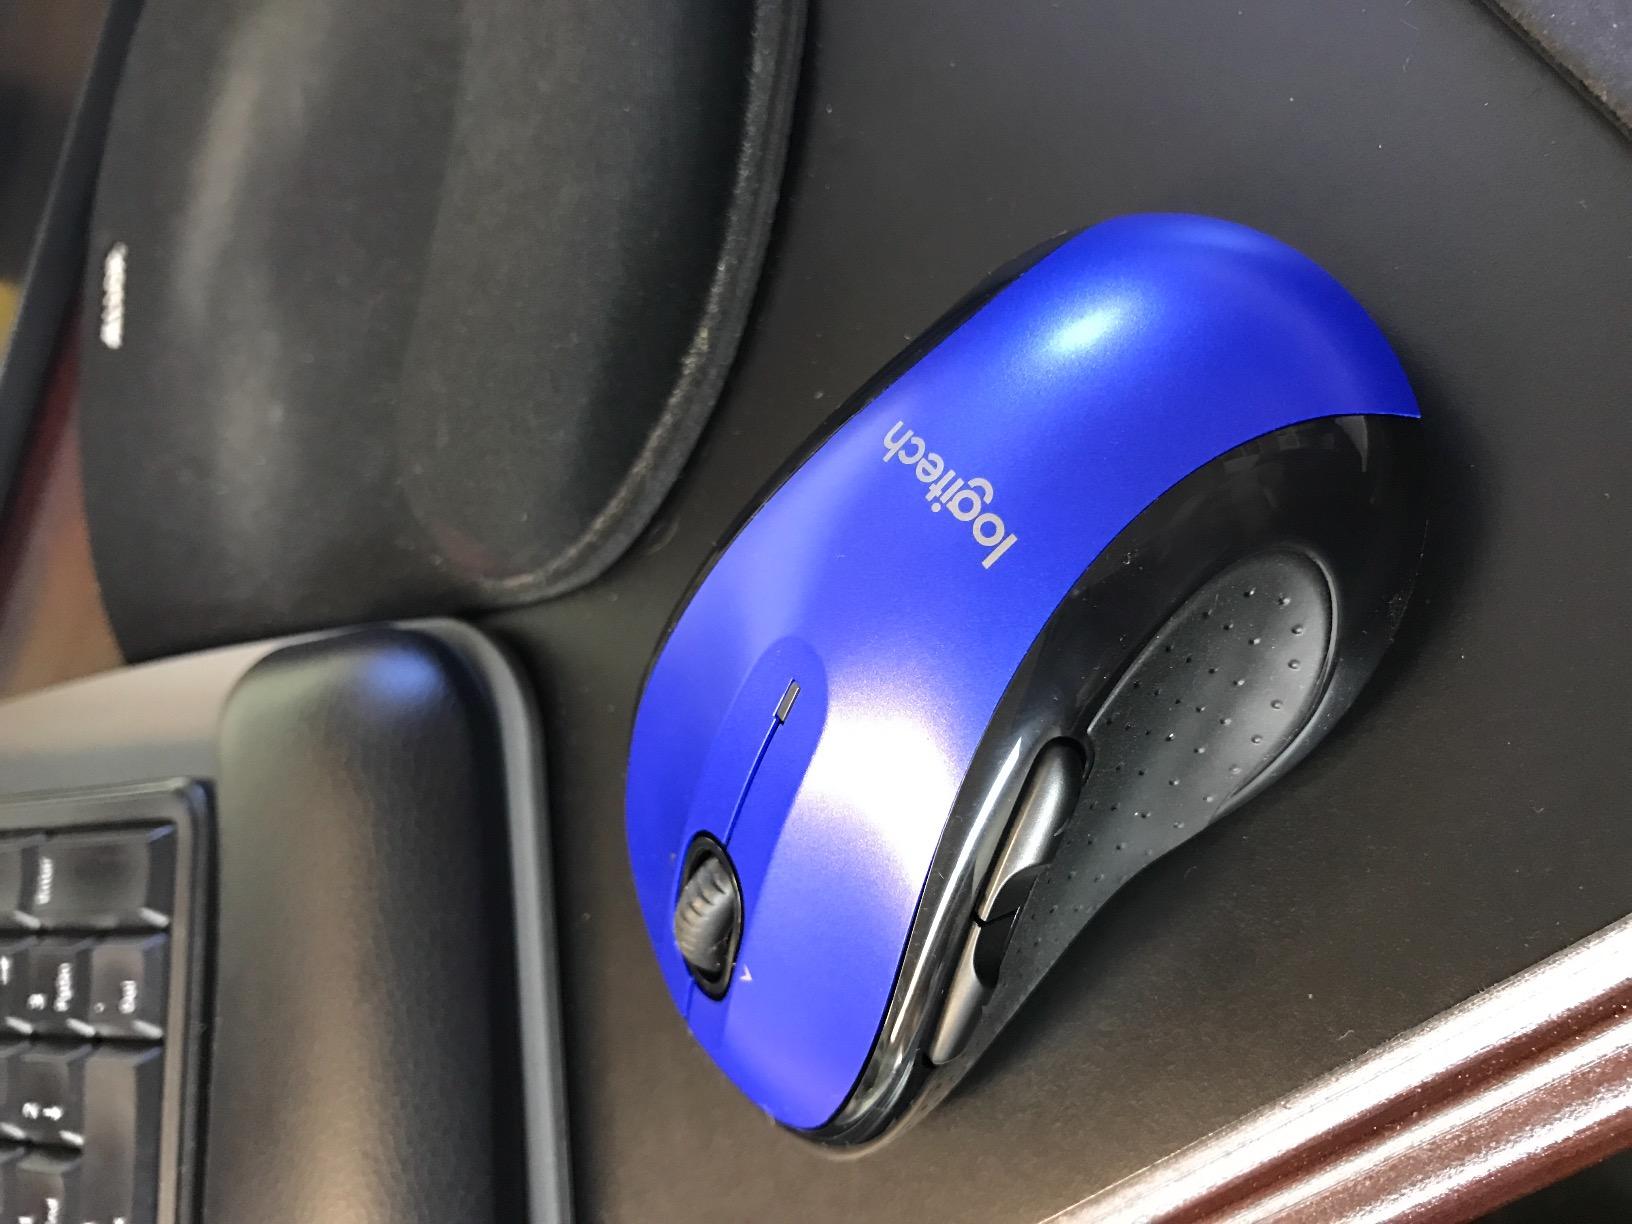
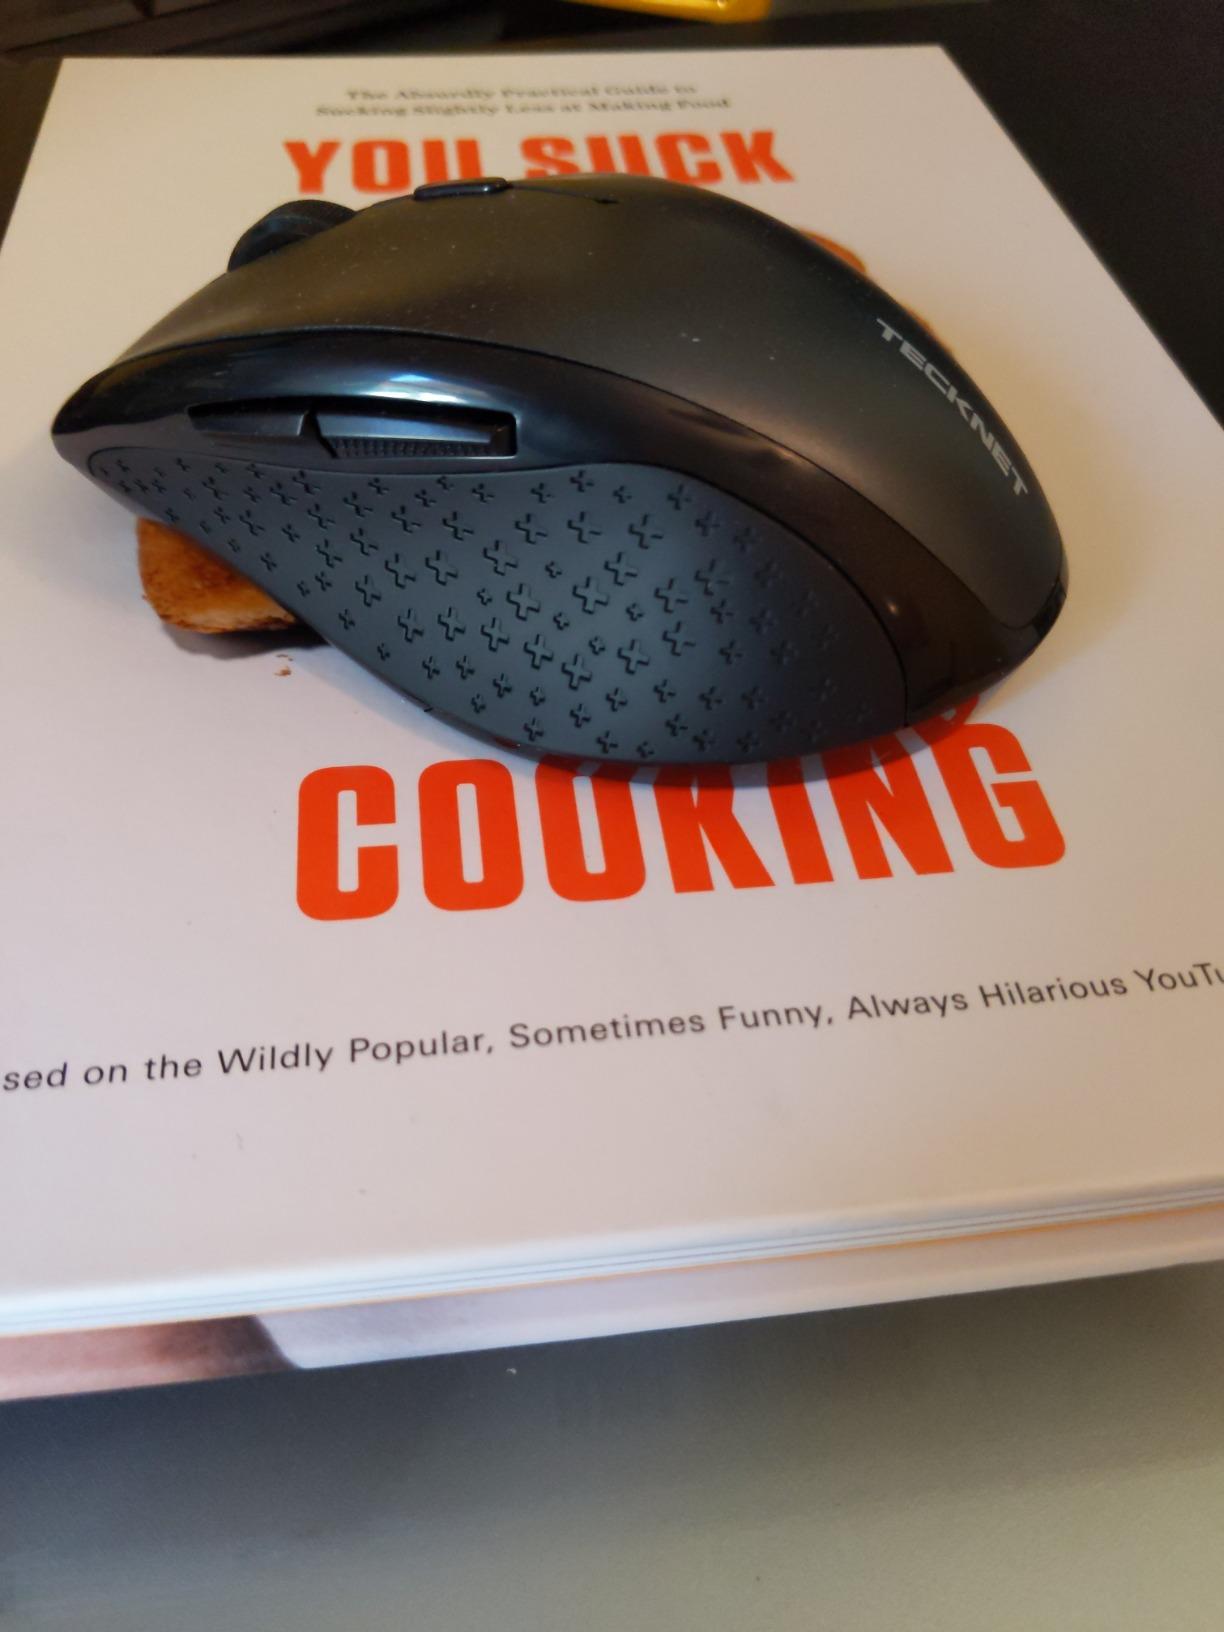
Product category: mouse
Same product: no